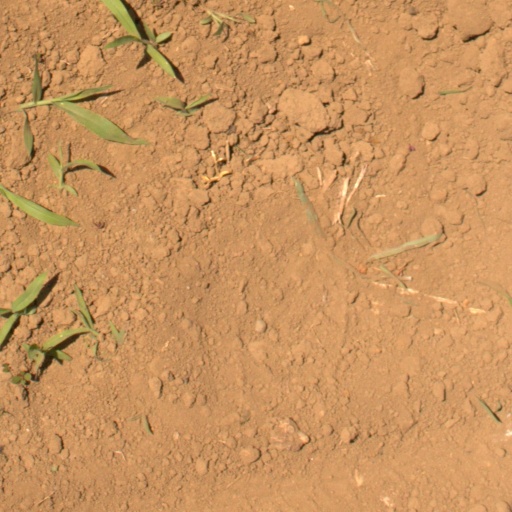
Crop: Jerusalem artichoke